Edward A. Craig

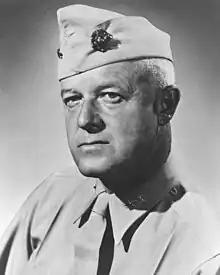
Edward A. Craig

Edward Arthur Craig (November 22, 1896 – December 11, 1994) was a commissioned officer in the United States Marine Corps, and a decorated combat veteran of World War II and the Korean War who eventually attained the rank of lieutenant general. Craig is best known as the general who commanded the 1st Provisional Marine Brigade during its actions in the Korean War.